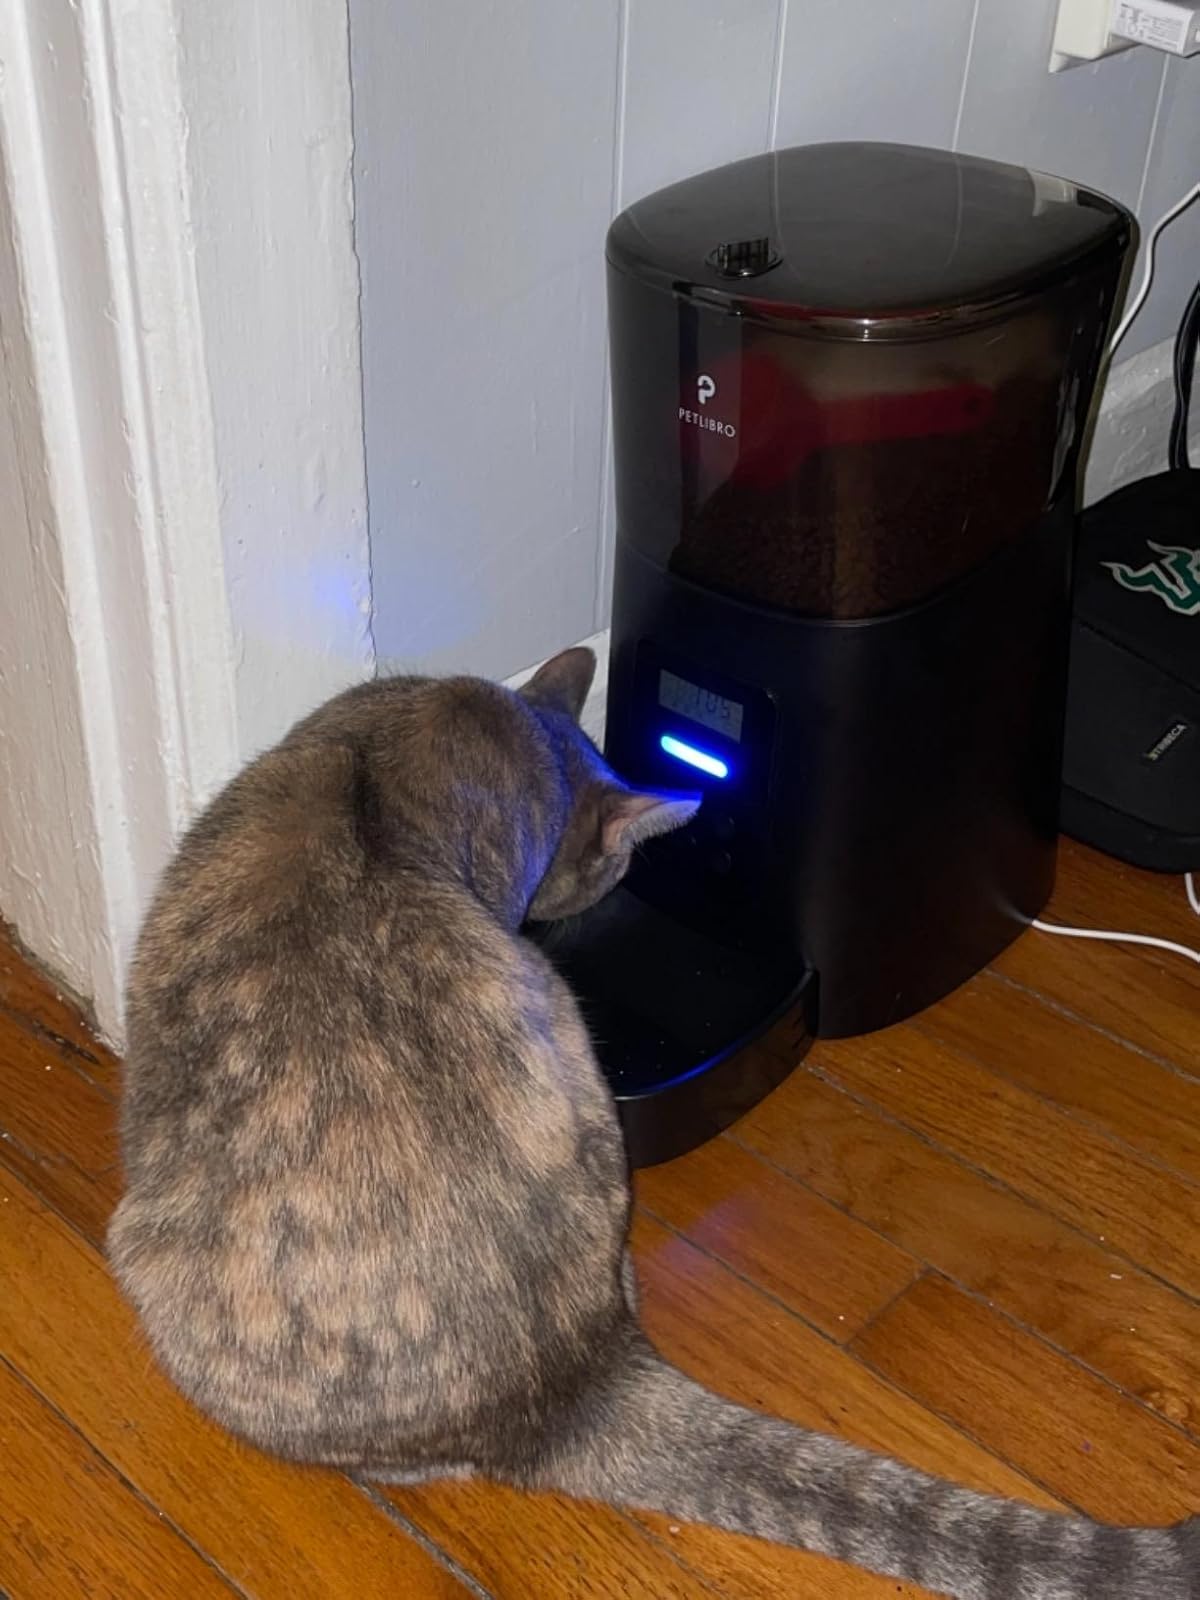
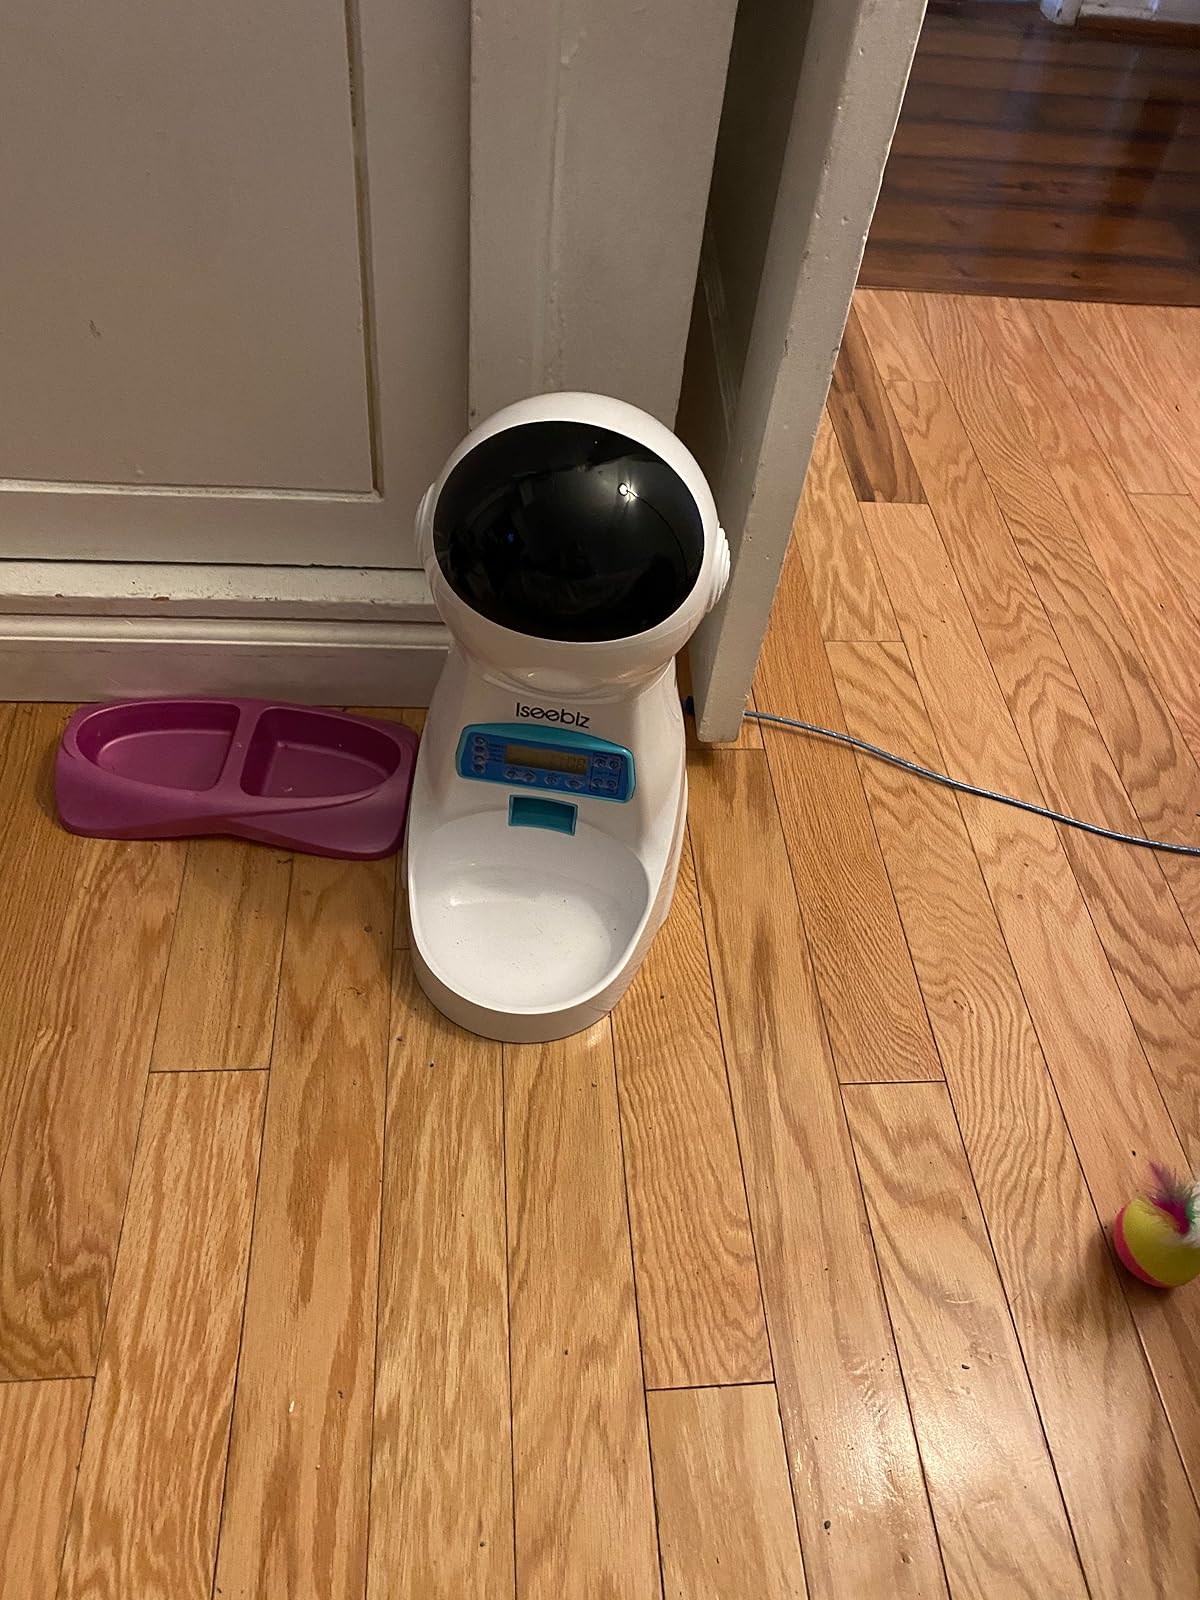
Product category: items_feeder
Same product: no